Sexual selection in humans

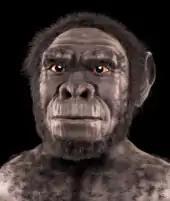
"Homo habilis" – forensic facial reconstruction

Geoffrey Miller, drawing on some of Darwin's largely neglected ideas about human behavior, has hypothesized that many human behaviors not clearly tied to survival benefits, such as humor, music, visual art, some forms of altruism, verbal creativity, or the fact that most humans have a far greater vocabulary than that which is required for survival, can nevertheless play a role. Miller (2000) has proposed that this apparent redundancy is due to individuals using vocabulary to demonstrate their intelligence, and consequently their "fitness", to potential mates. This has been tested experimentally, and it appears that males do make greater use of lower-frequency (more unusual) words when in a romantic mindset compared to a non-romantic mindset, suggesting that vocabulary is likely to be used as a sexual display (Rosenberg & Tunney, 2008). All these qualities are considered courtship adaptations that have been favored through sexual selection.